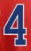
Number: 4